Littlefield Fountain

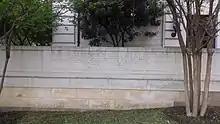
The now-removed inscription on the west wall of the fountain complex

The Littlefield Fountain's function as a memorial to the Confederacy drew criticism even when it was first proposed in the early twentieth century. After the fountain's installation, the statues of Confederate notables along the university's South Mall that Coppini had designed for the fountain attracted controversy, as did a dedication inscribed on a wall along the west edge of the fountain complex, which honored the Confederate cause along with American participation in World War I. In 2004 university President Larry Faulkner wrote a letter recommending that the six Coppini statues be moved up to the edges of the fountain and supplemented by a plaque that would explain the symbolism intended by the artist and provide historical context for the figures, but no such steps were taken during his tenure.